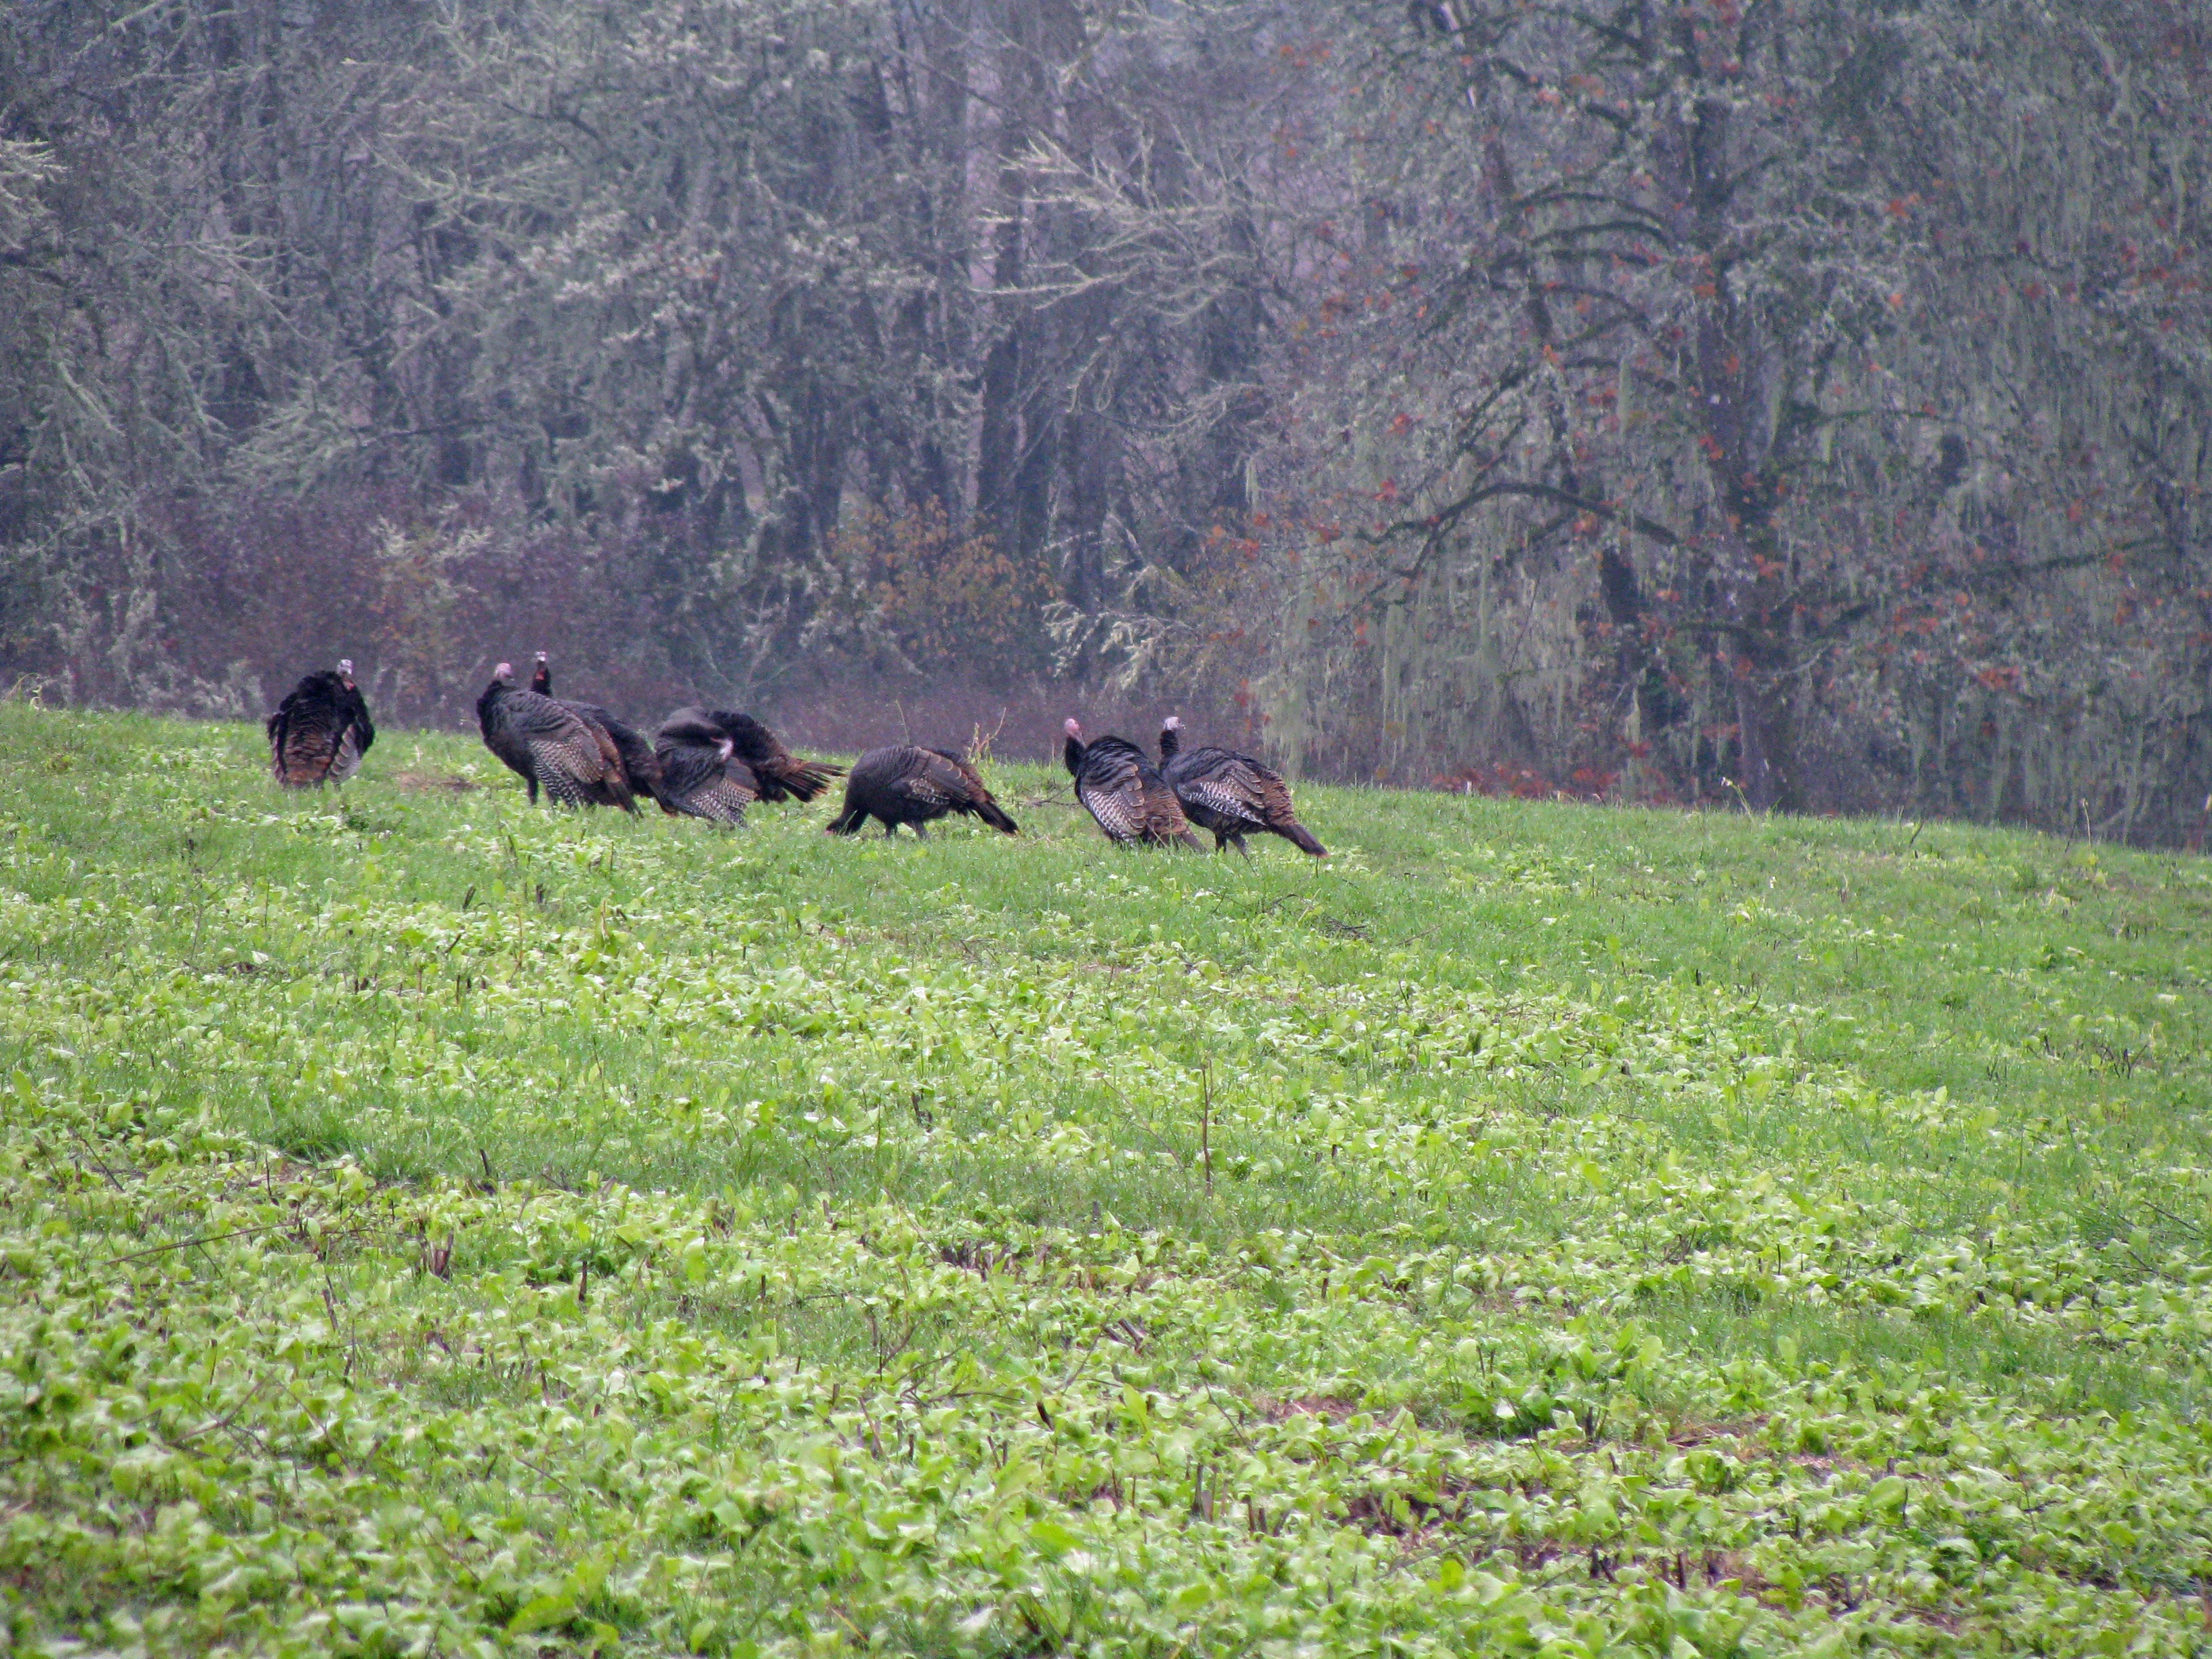
nature, grass, bird, meadow, prairie, game, wildlife, wild, herd, pasture, grazing, fauna, woods, grassland, turkey, hunting, ecosystem, oregon, gobbler, wild turkey, cattle like mammal, willamette valley